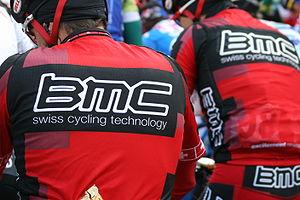
Deux coureurs de l'équipe BMC Racing Team lors des Trois jours de Flandre occidentale 2010, à Torhout